DRG Class 44

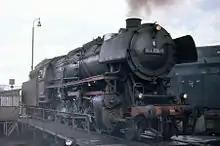
DB 044 014-9 on the turntable at Trier, Easter 1972

Until their replacement by modern diesel and electric locomotives, the Class 44 engines were the backbone of heavy goods train duties in Germany.